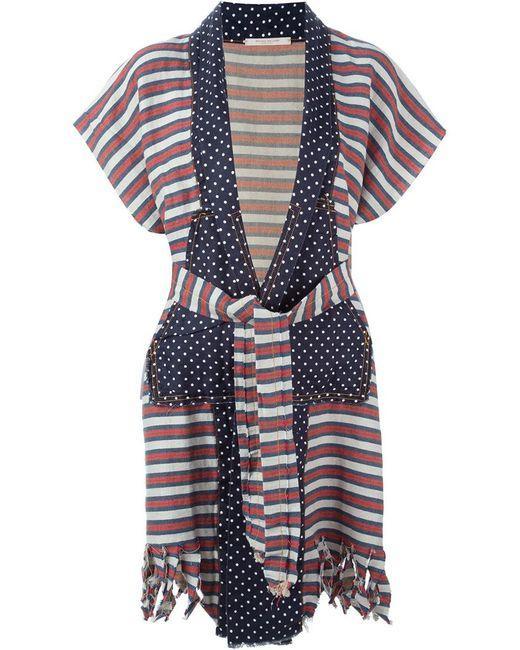
Loose Fit Streifen Design Kleid für Frauen